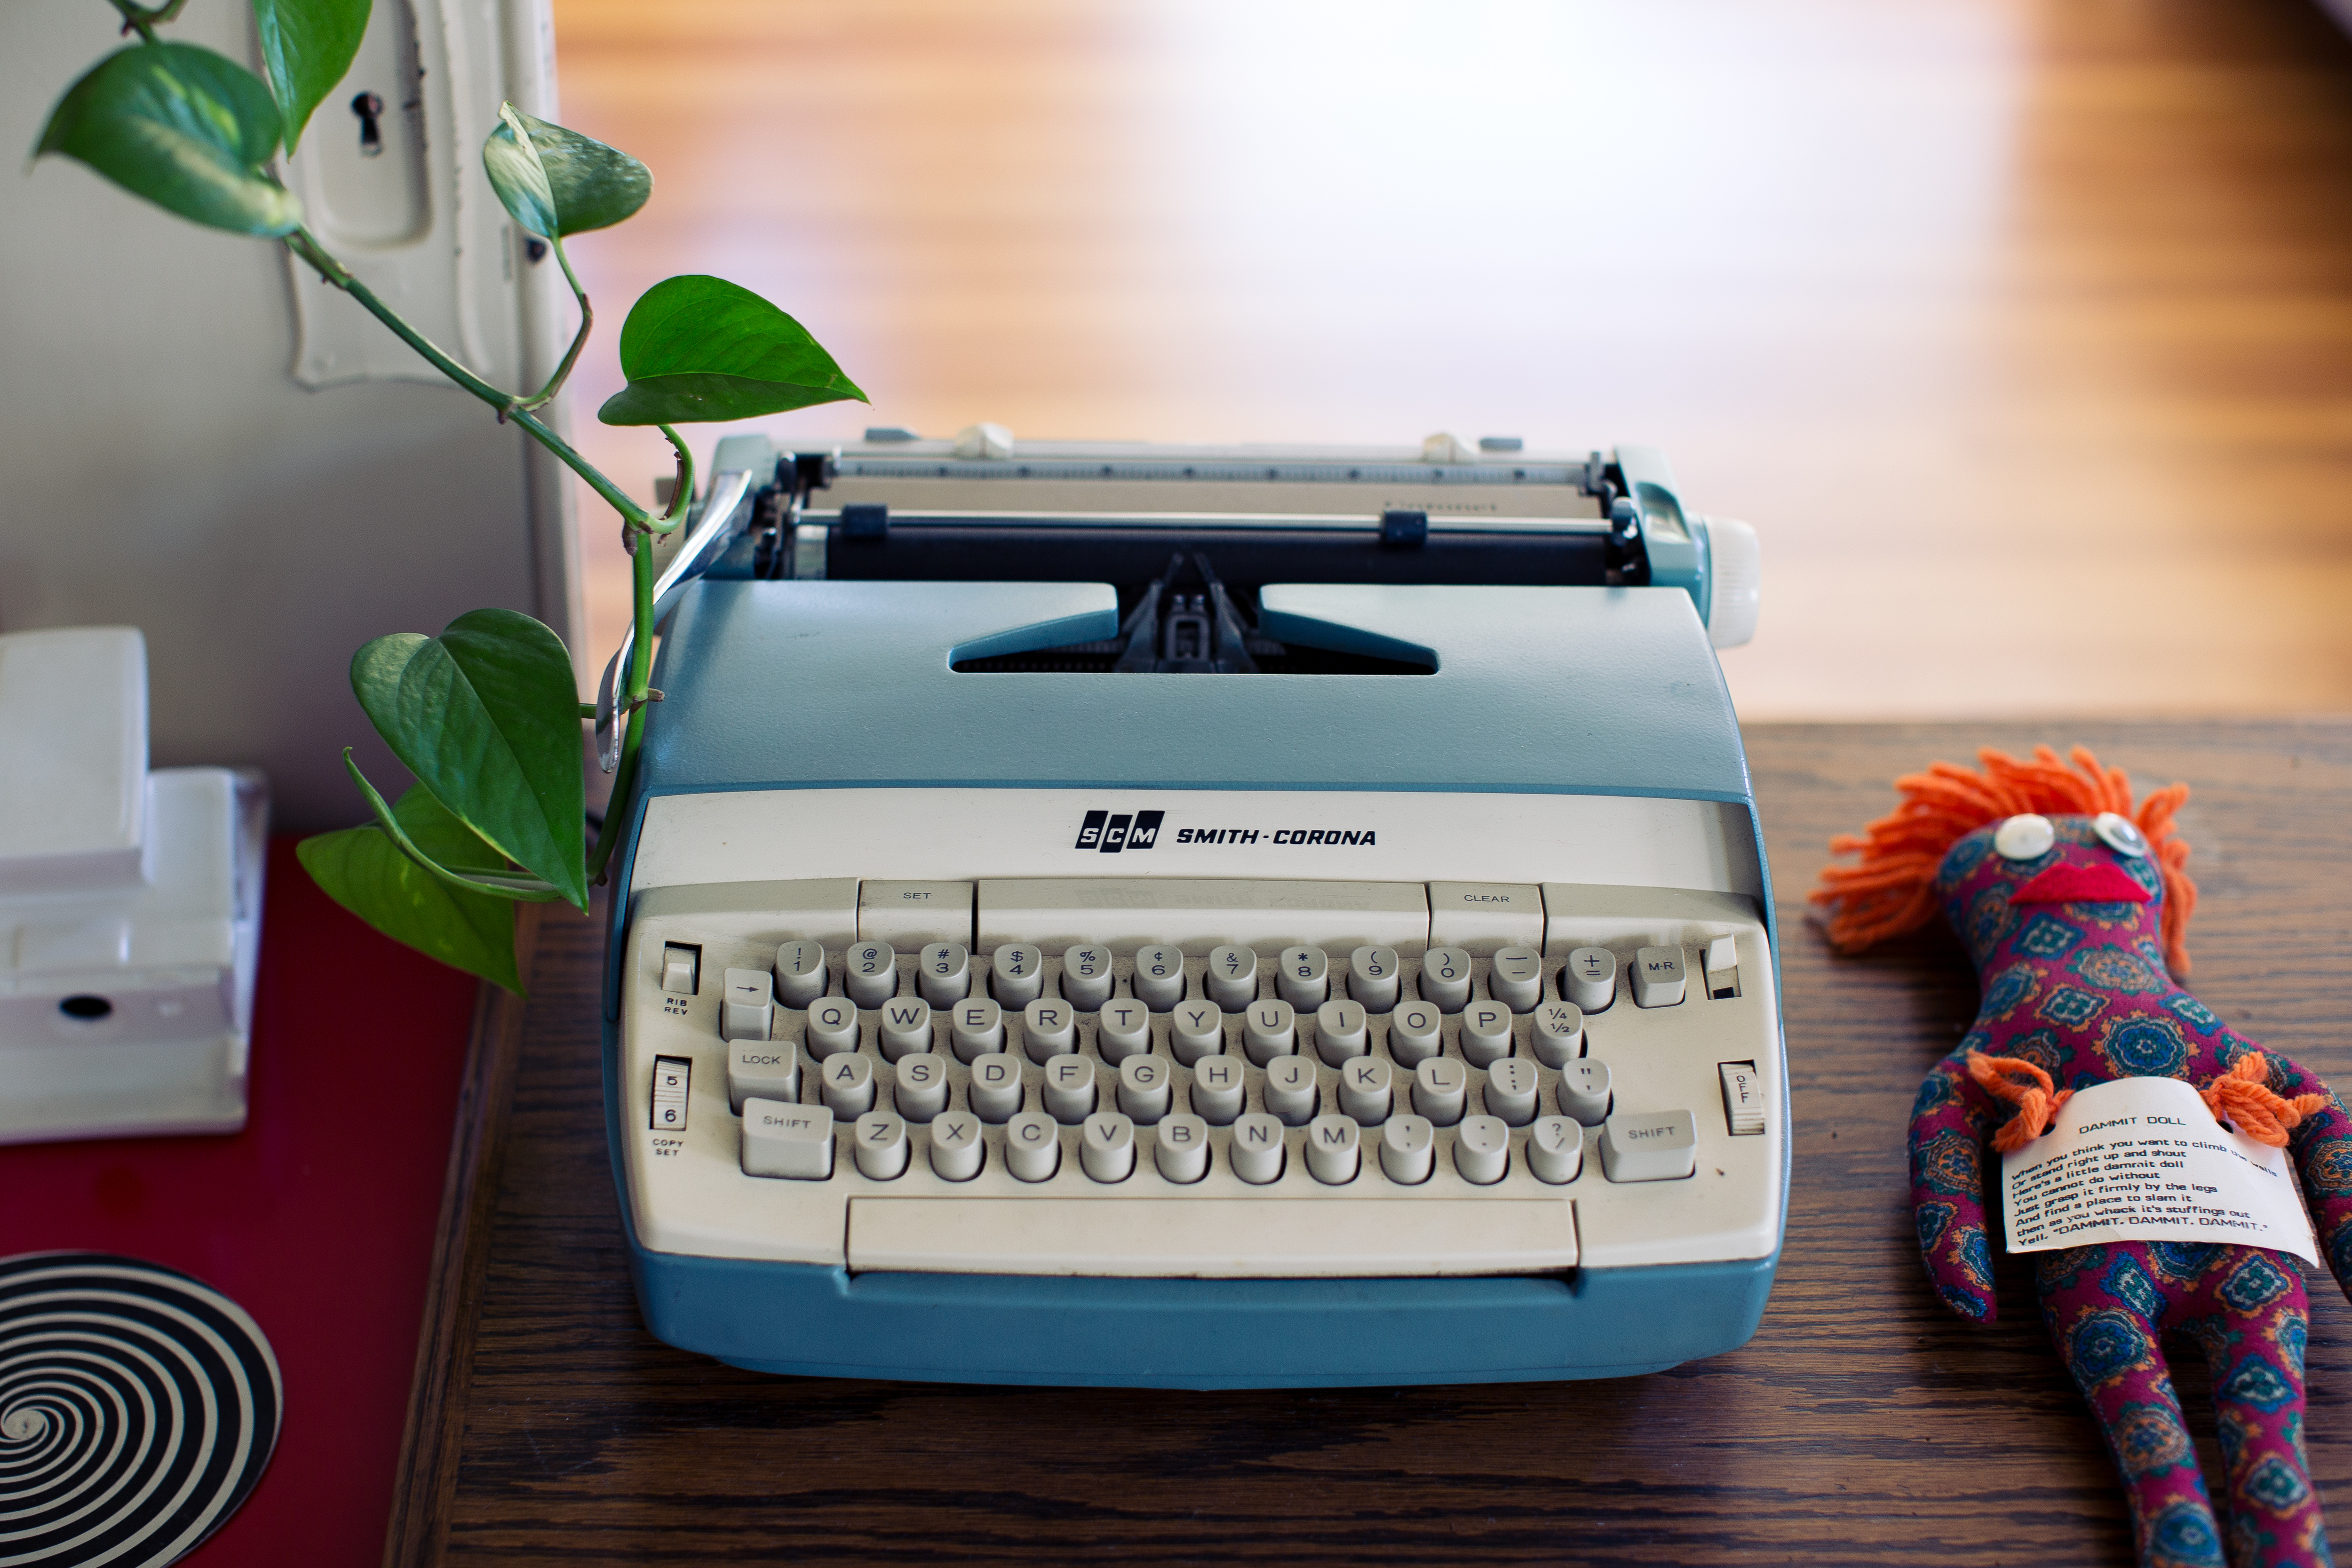
table, vintage, old, typewriter, machine, art, mechanical, work area, orderly, office equipment, wooden surface